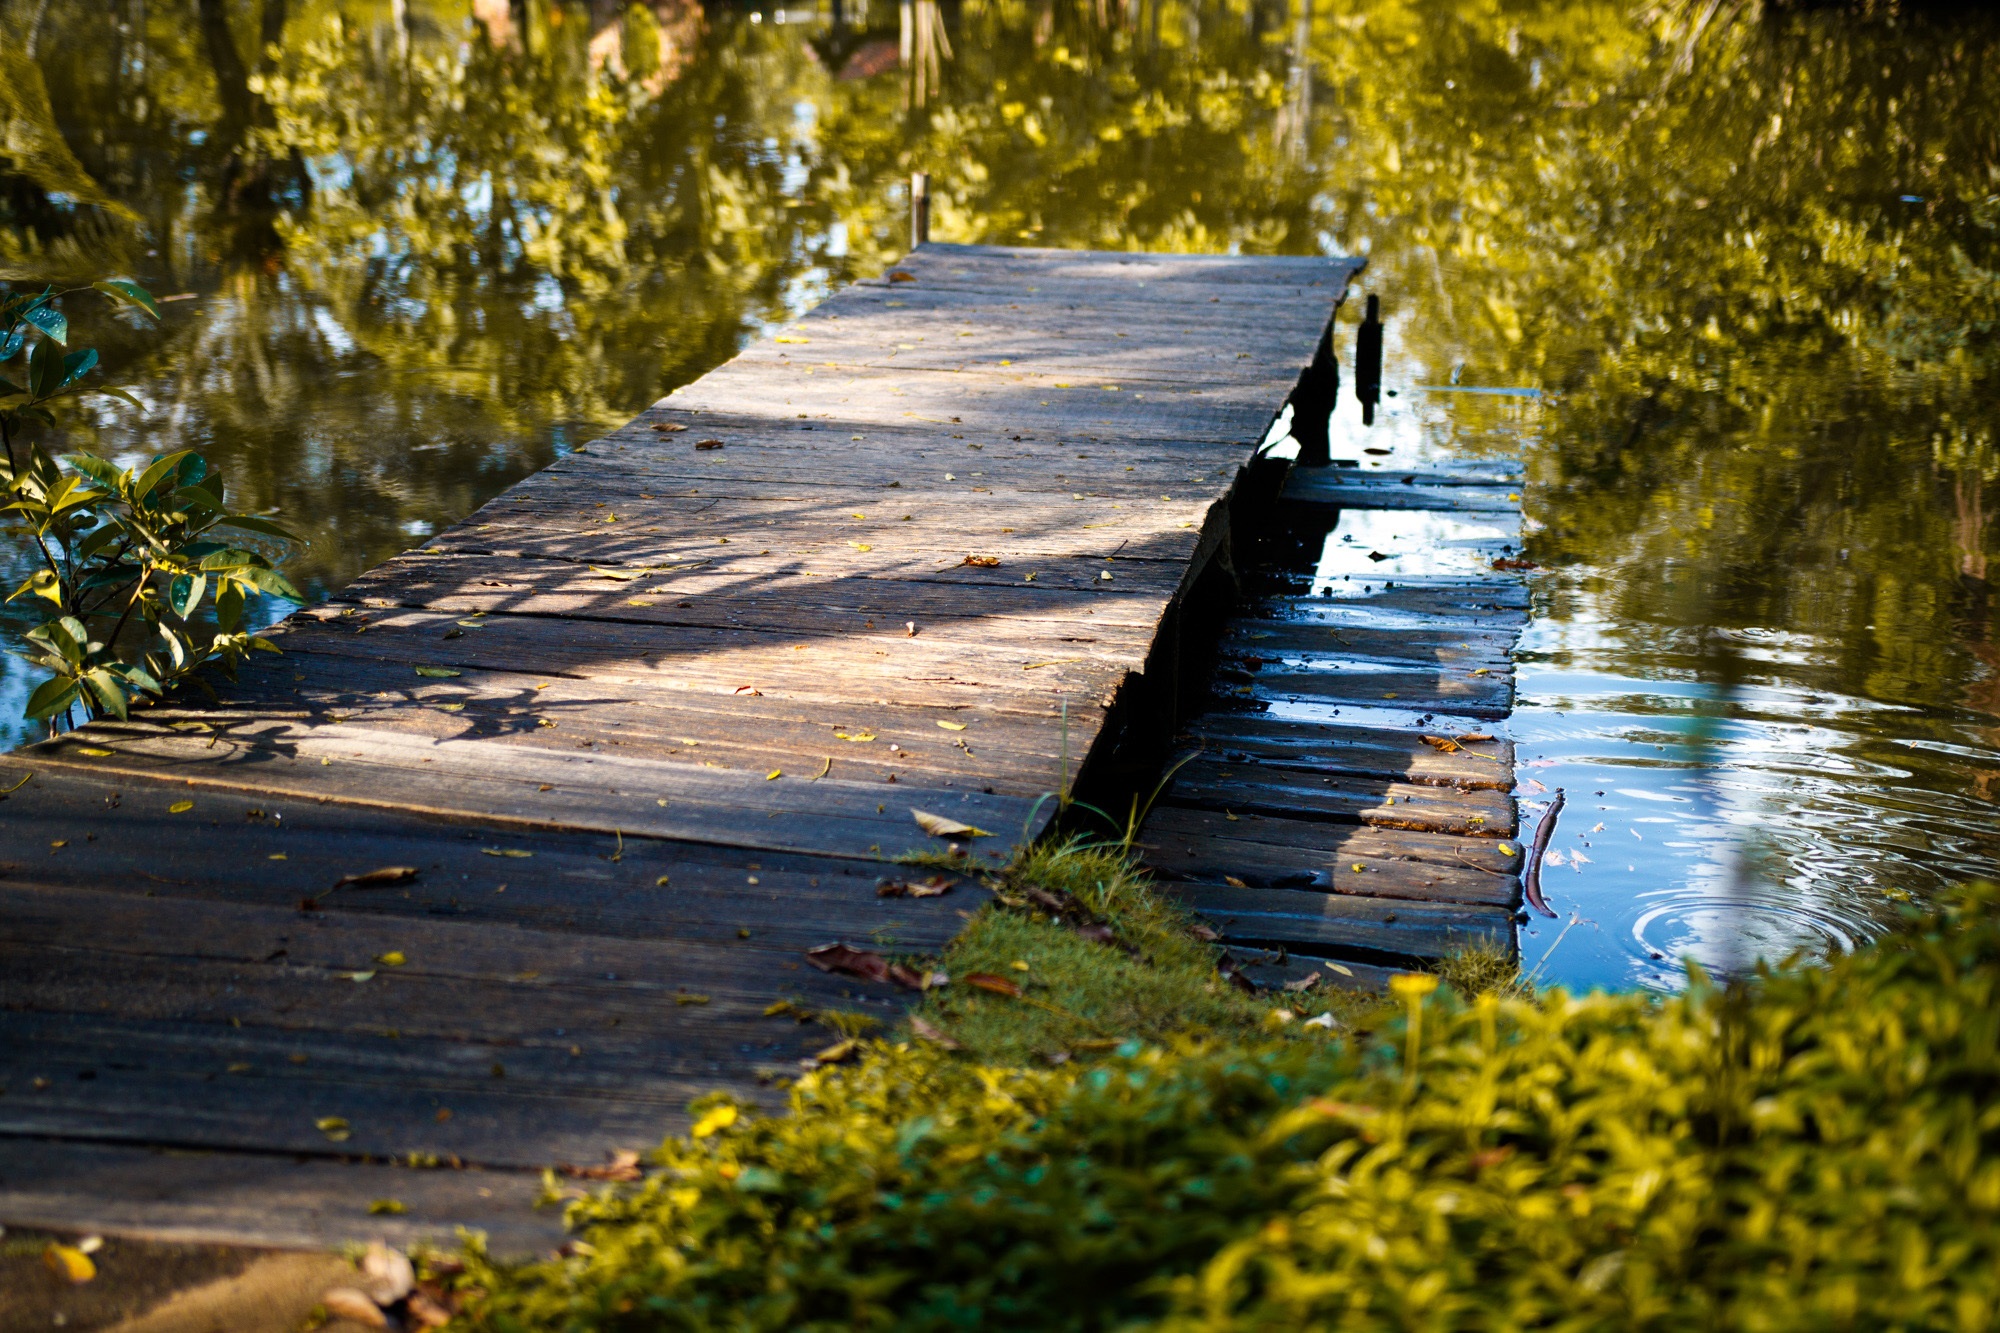
landscape, tree, water, nature, grass, dock, plant, wood, sunlight, morning, leaf, lake, pier, river, evening, green, golden, reflection, scenic, peaceful, autumn, yellow, season, waterway, woody plant